List of solar eclipses visible from Russia

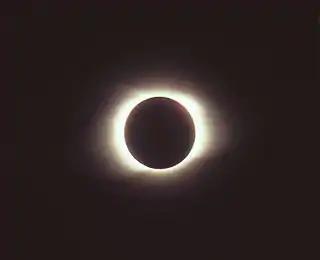
Total eclipse of March 9, 1997 from Chita

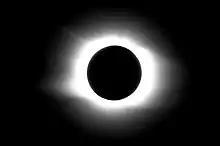
Total eclipse of August 1, 2008 from Novosibirsk

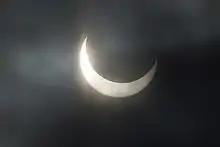
Partial eclipse of January 4, 2011 from Moscow

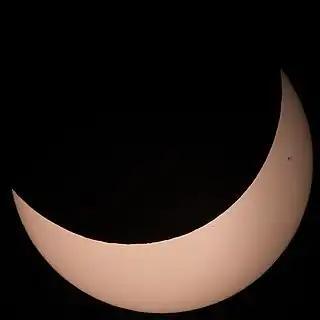
Partial eclipse of October 25, 2022 from Saratov

Cities with a population of more than one million people, Kaliningrad and the top five cities by population of the Far East are listed here. Obscuration and moment of time with maximum magnitude (UTC) are indicated. Annular and total eclipses in cities are market with bold.